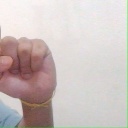
अक्षर: इ